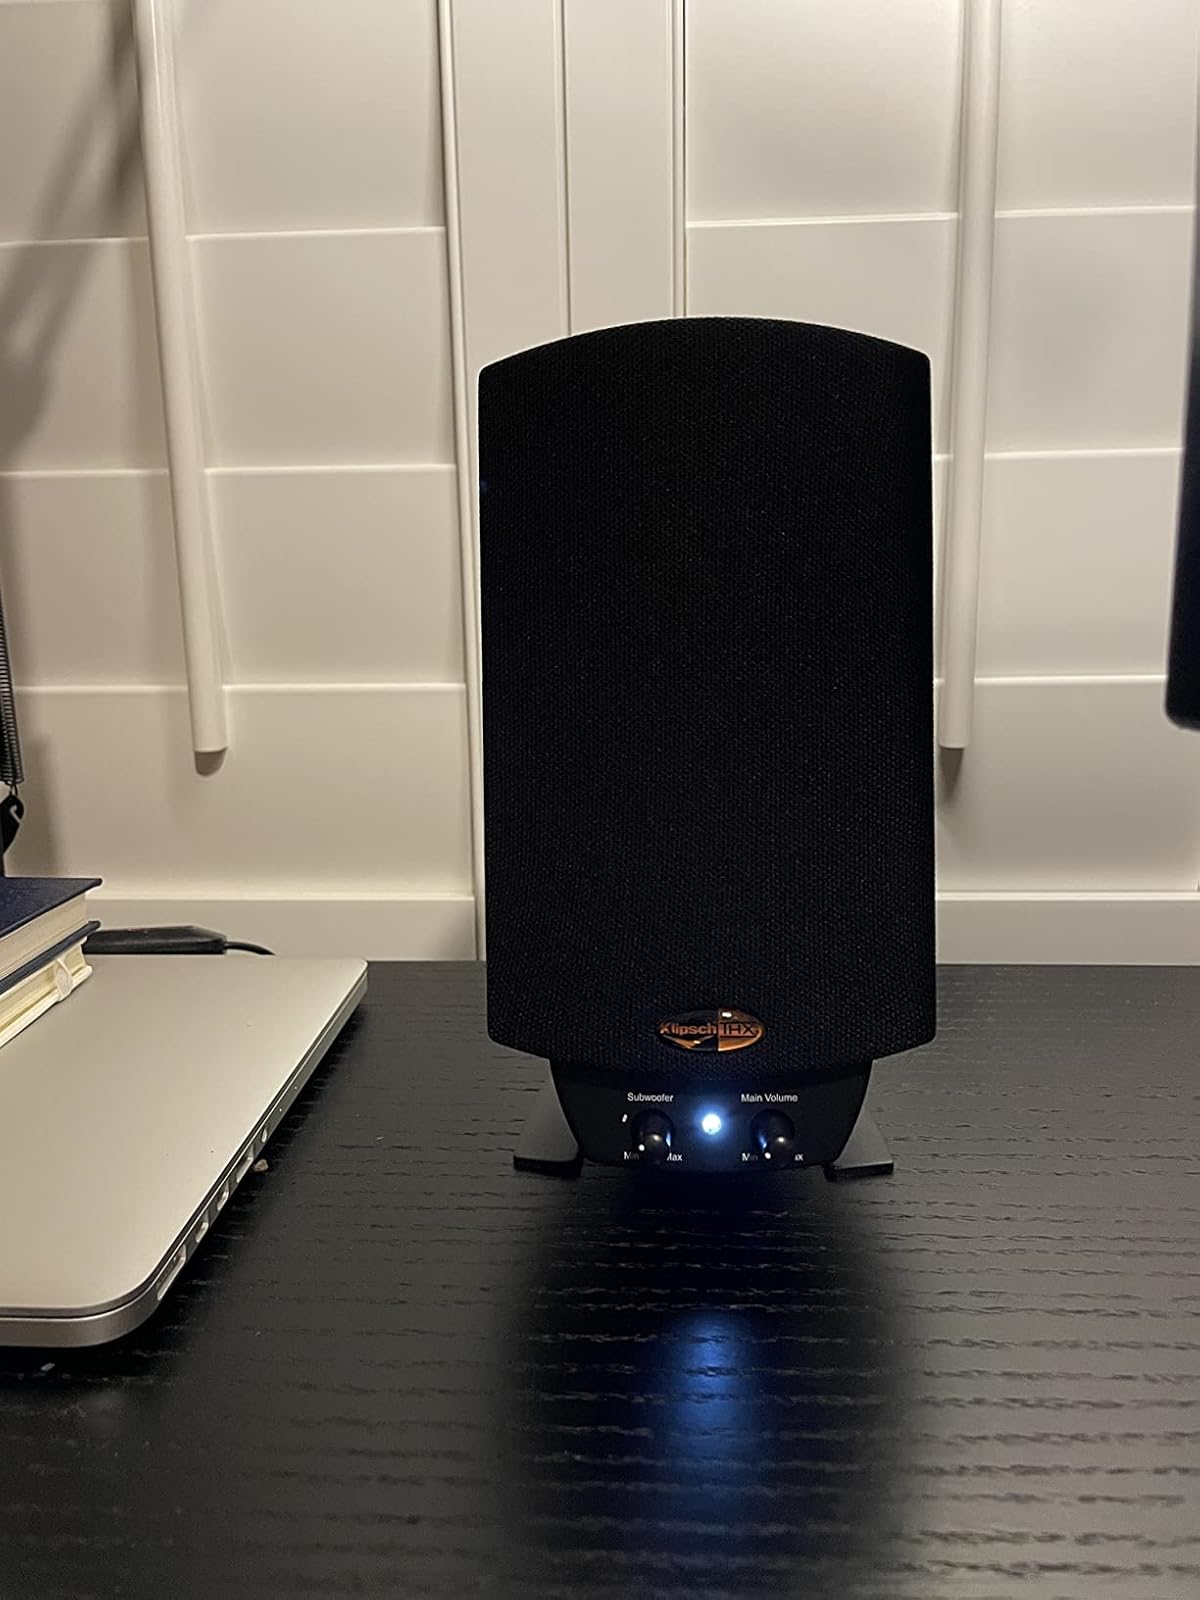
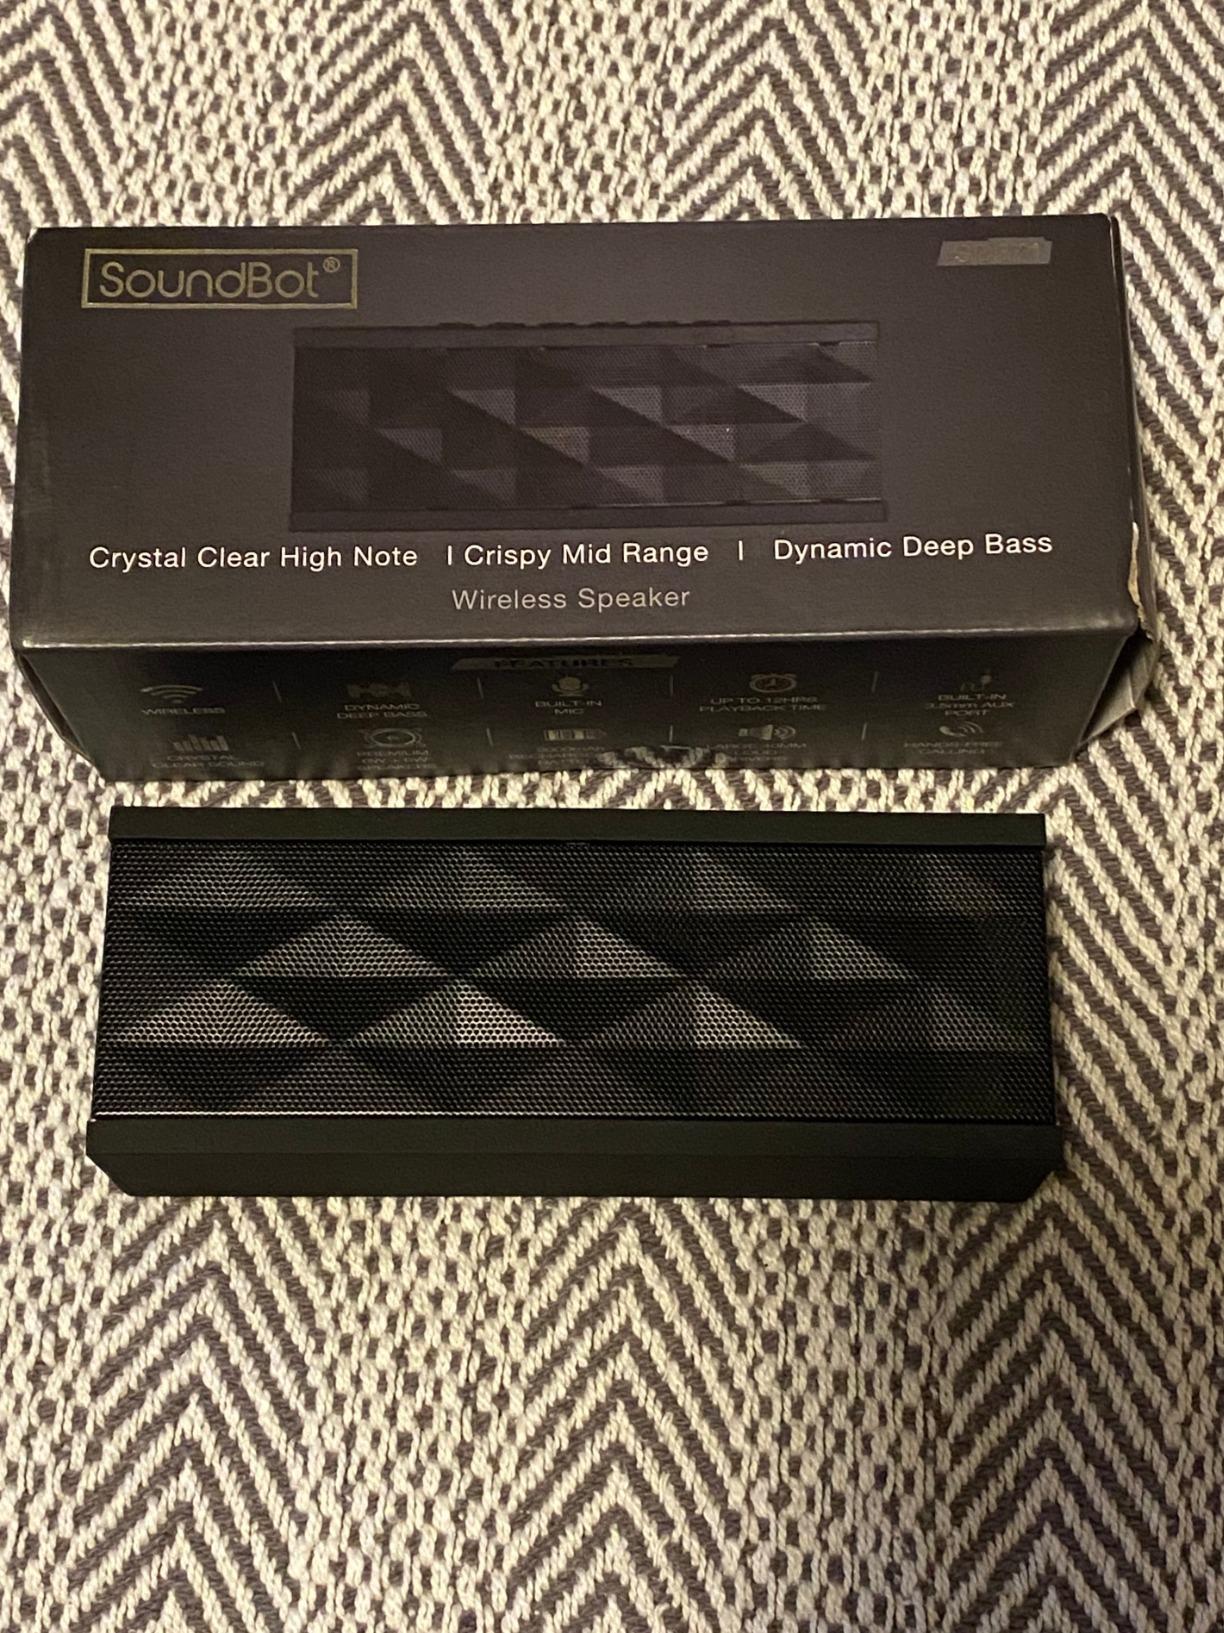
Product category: speaker
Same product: no